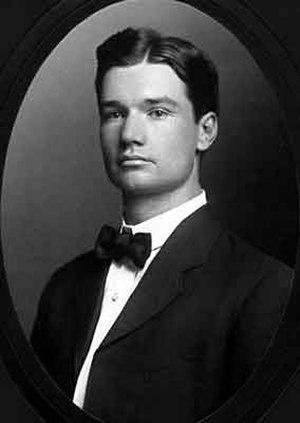
Robert Lee Moore, né le 14 novembre 1882 à Dallas et mort le 4 octobre 1974 à Austin, est un mathématicien américain. Il est connu pour ses travaux en topologie générale et pour avoir créé la méthode d'enseignement des mathématiques qui porte son nom.